Benque Viejo del Carmen

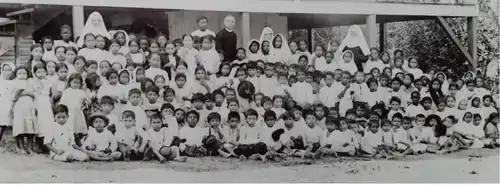
Benque Communion class with Pallottines & Fr. Versavel, c. 1920

Then in 1913, at the persuasion of Jesuit Fr. Versavel, the Pallottine sisters came from Germany and served first in Benque. Mother (Saint) Katharine Drexel subsidized their convent from her inheritance. On the night of 16 November 1937 a fire destroyed the Church of Our Lady of Mt. Carmel and Fr. Kuenzel undertook to build the new church. In 1950, Kuenzel persuaded the Town Board to name the new football field after Corporal Marchalleck through whose "self-sacrificing interest and persevering efforts [the] football campus came as if by magic out of what was hitherto useless tropical bush.". St. Joseph Convent on the street of that name was completed in 1952. On 18 January 1961 Fr. Sontag, Jesuit pastor in Benque, was found murdered at his desk in the rectory, with a machete the likely weapon. The perpetrator and motive remain a mystery. In 1963 a Catholic primary school building of reinforced concrete was built. The next year the Jesuits handed the parish over to the diocesan clergy, with Fr. Herbert Panton its first native pastor. The Catholic community SOLT increased its presence in Belize from the early 1990s, beginning in Benque. Deacon Cal Cathers of SOLT founded BRC printing in Benque to improve the quality of elementary school textbooks in Belize, with his grandson Daryl Rene Calvin Cathers to implement and encourage further development for humble town.